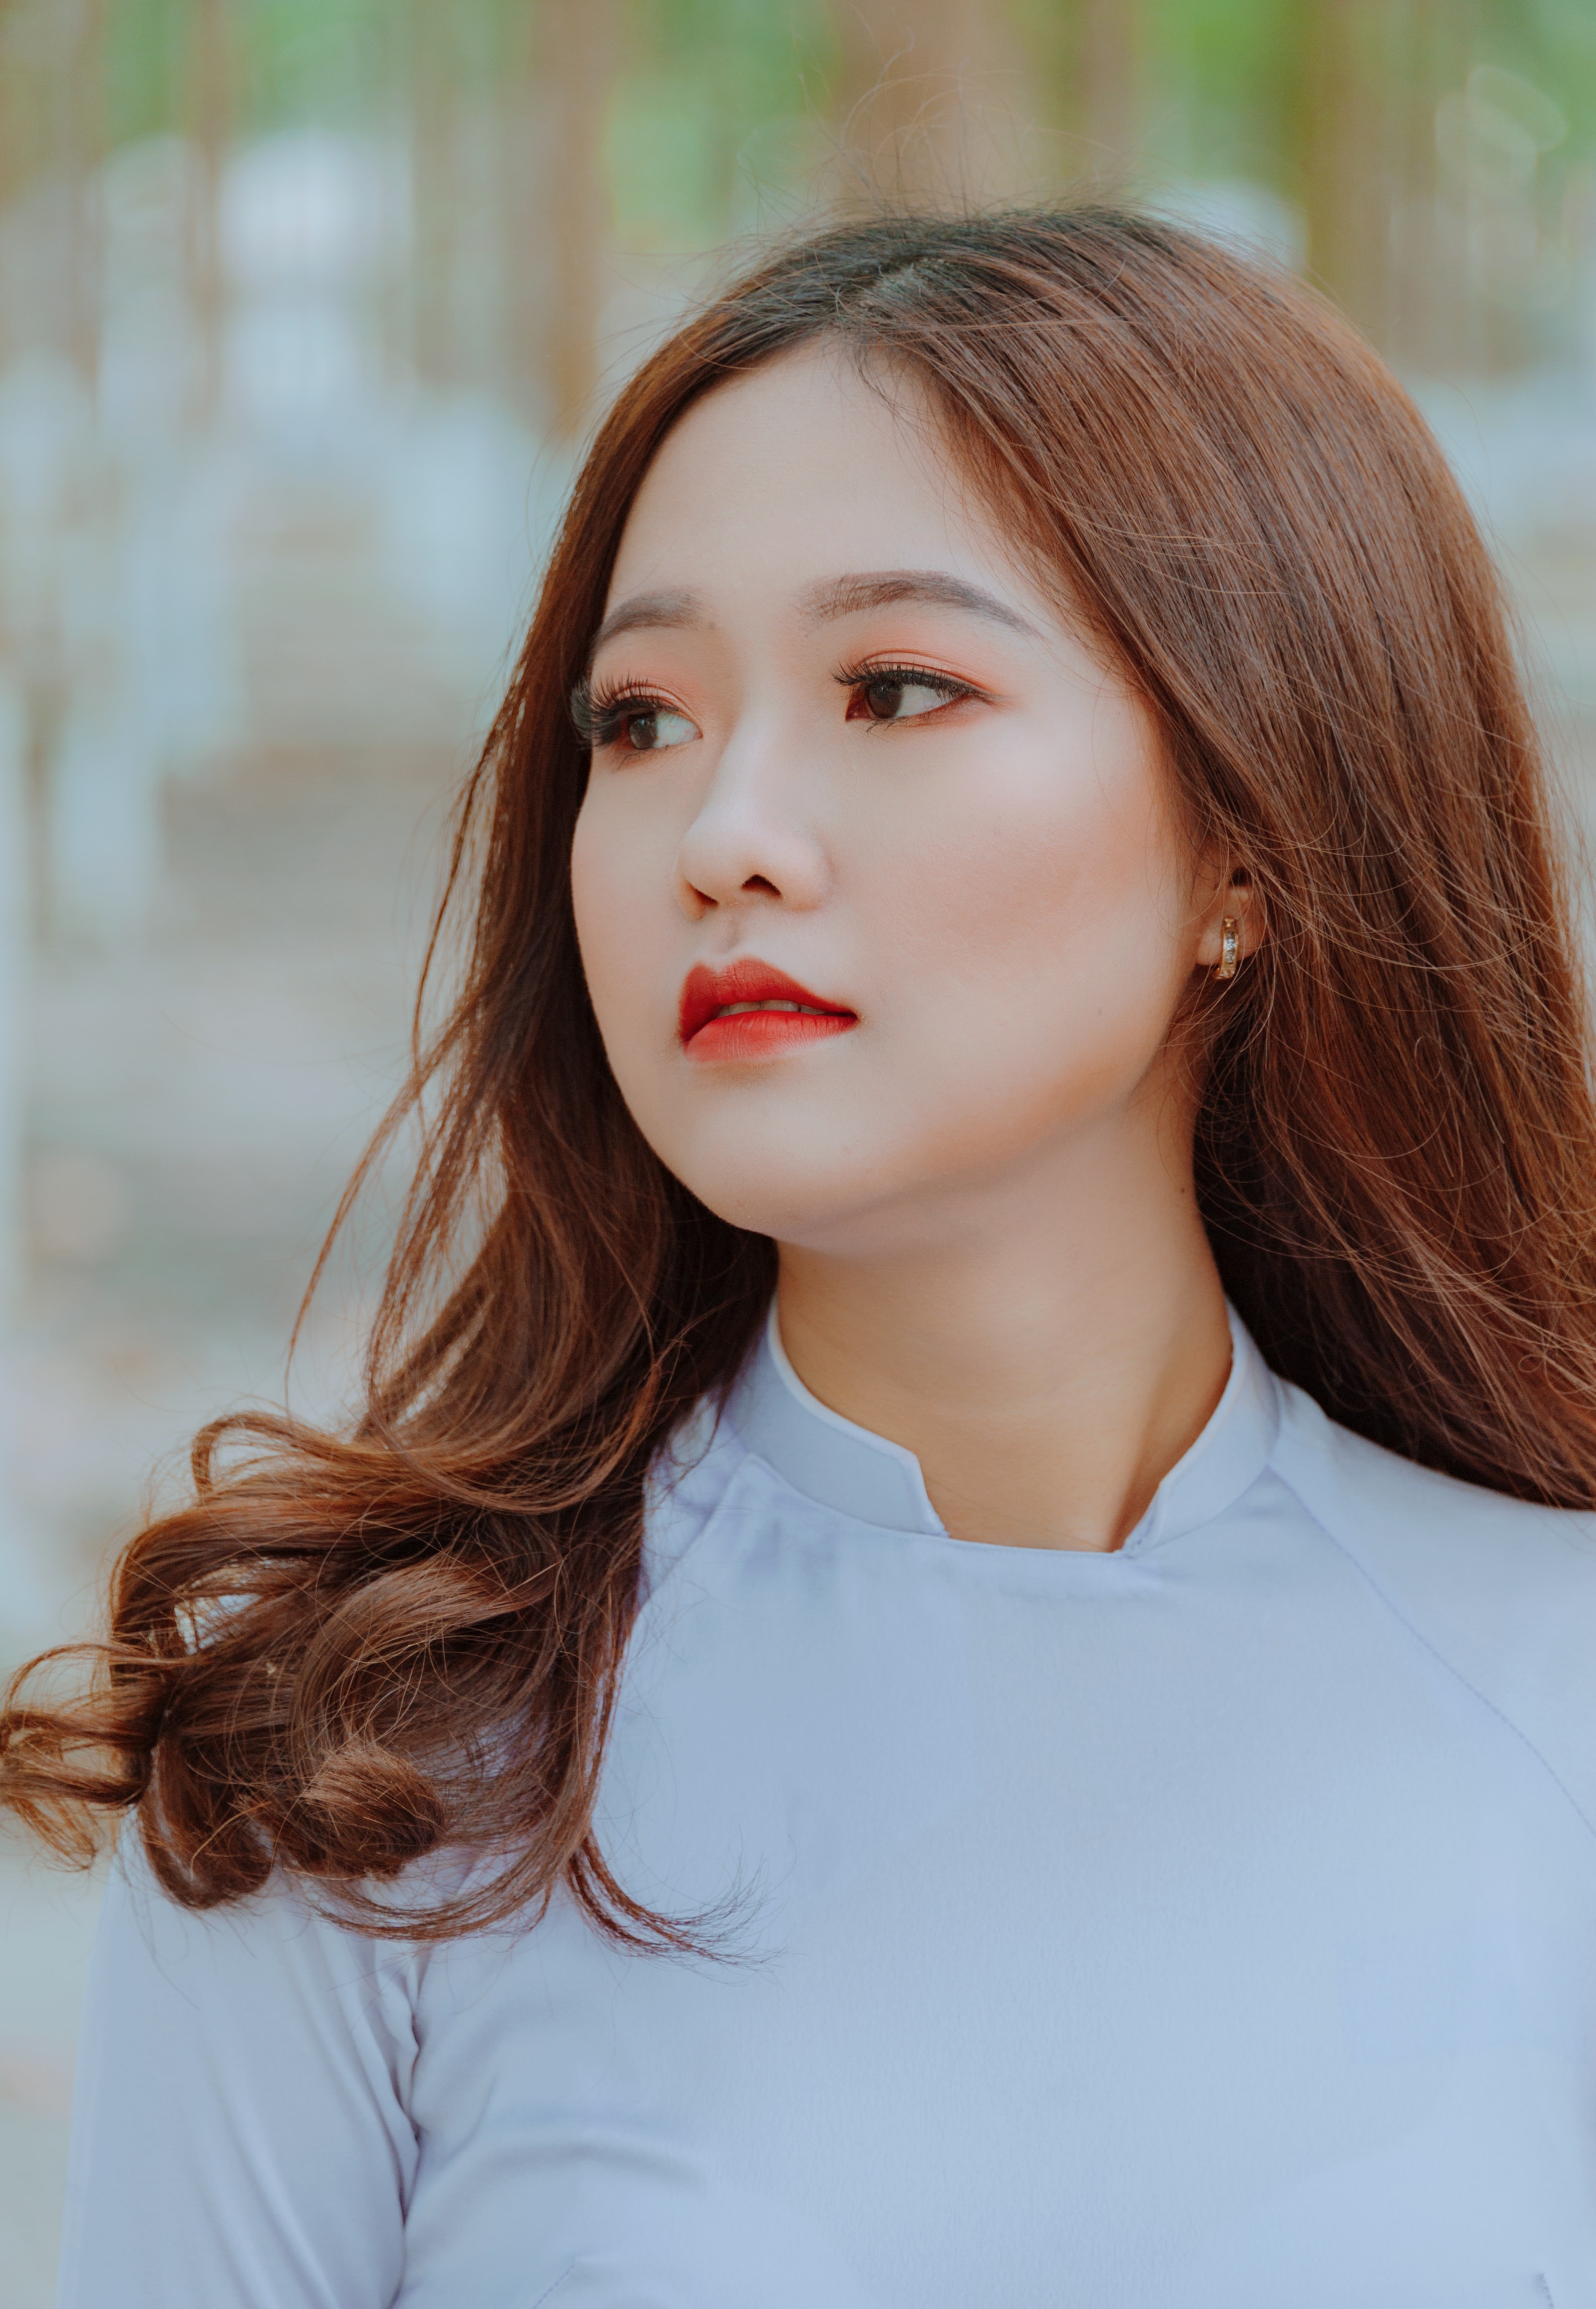
hair, face, lip, hairstyle, beauty, skin, chin, eyebrow, head, long hair, brown hair, eye, forehead, hair coloring, portrait photography, model, photography, smile, layered hair, portrait, photo shoot, jaw, Step cutting